Filmfare Award for Best Supporting Actress – Malayalam

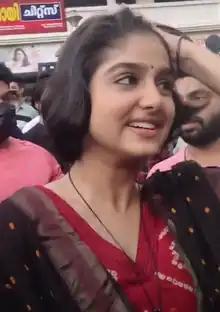
2023 winner: Anaswara Rajan for "Neru"

The Filmfare Best Supporting Actress Award is given by the "Filmfare" magazine as part of its annual Filmfare Awards South for Malayalam films.